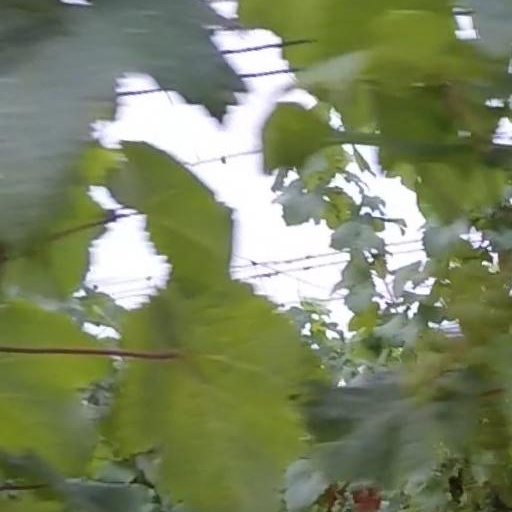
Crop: grape